Ocean colonization

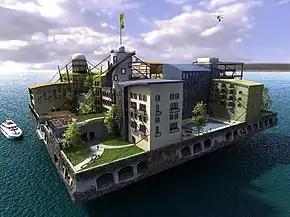
Artist's impression of an imagined settlement in the ocean

Ocean colonization (also blue colonization or ocean grabbing) is the exploitation, settlement or territorial claim of the ocean and the oceanic crust.